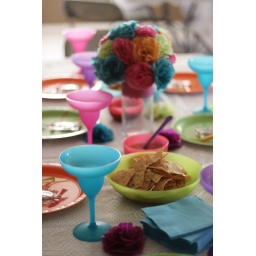
This colorful tablescape was put together using handmade tissue flowers, and coordinating them paper goods.pictures taken by Yanvith Photography